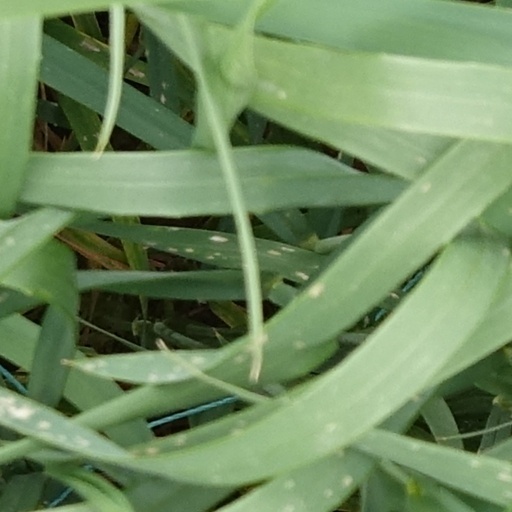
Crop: wheat